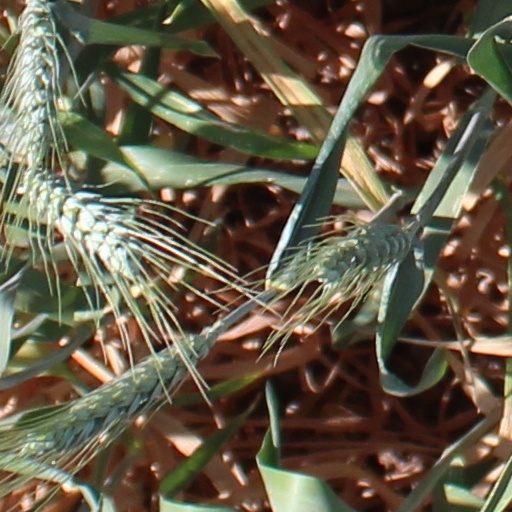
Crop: wheat